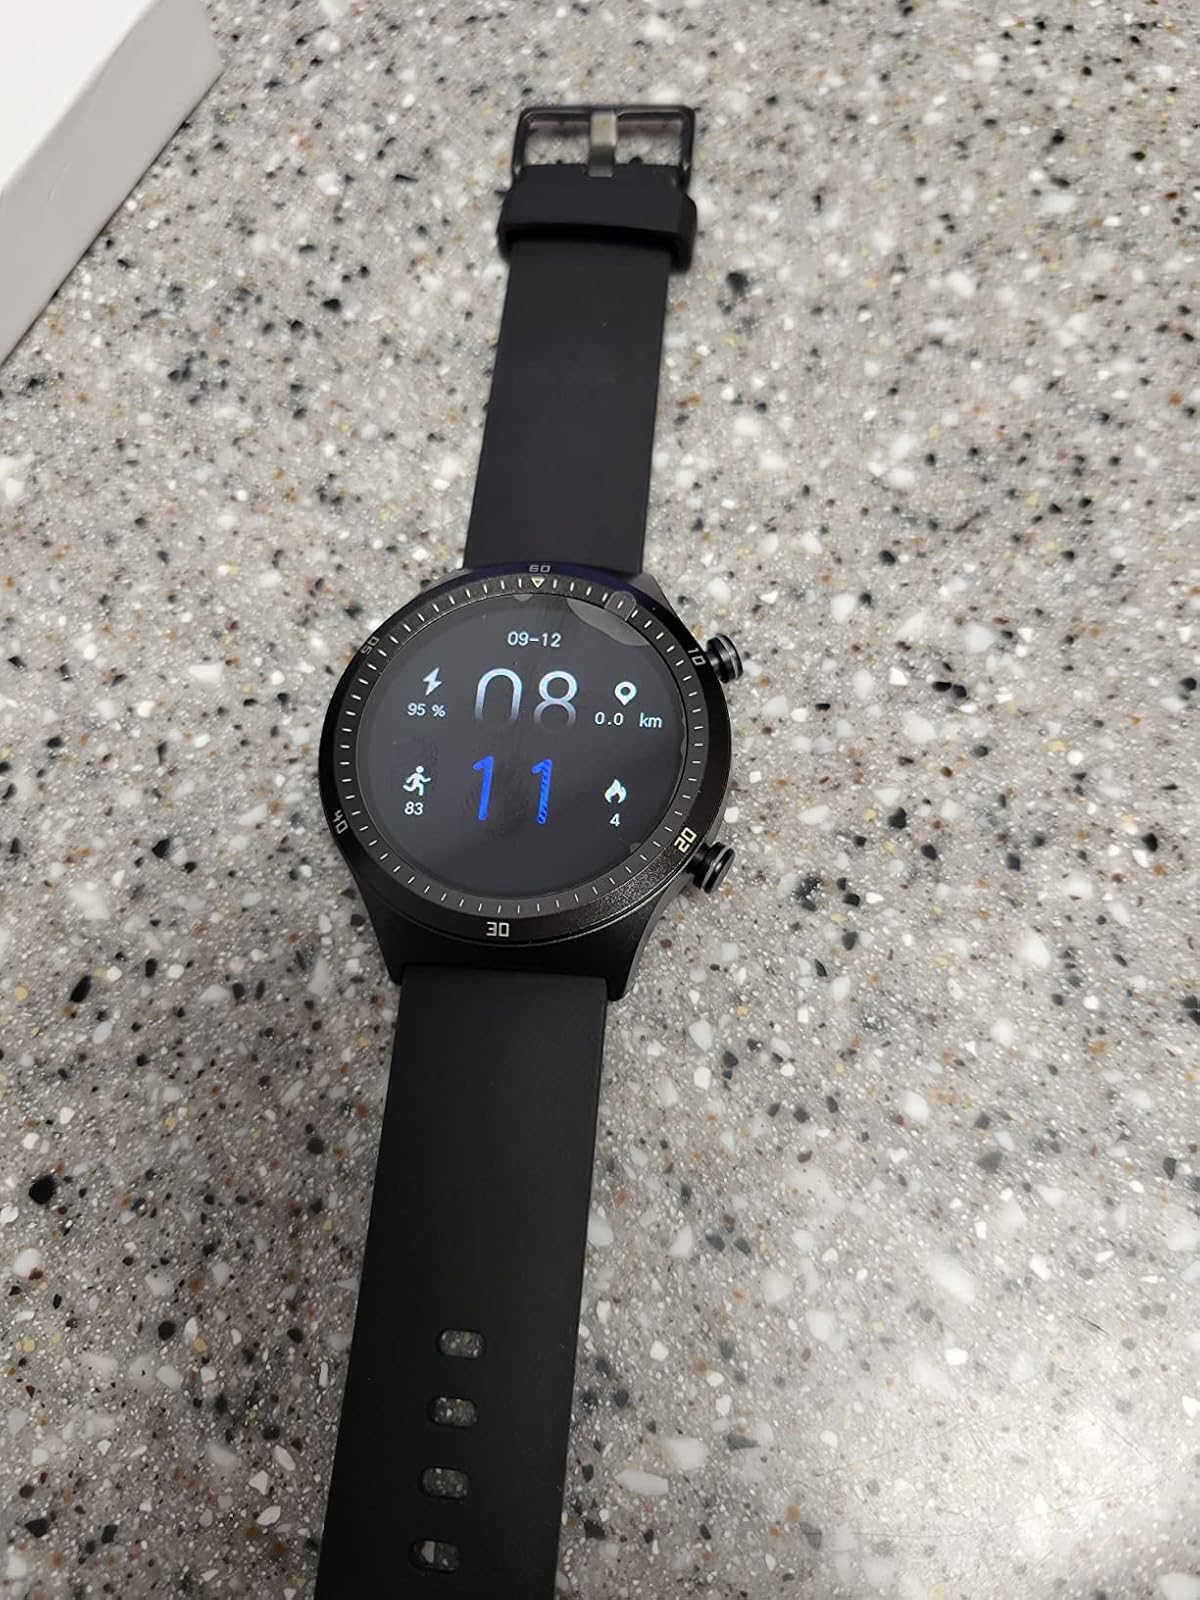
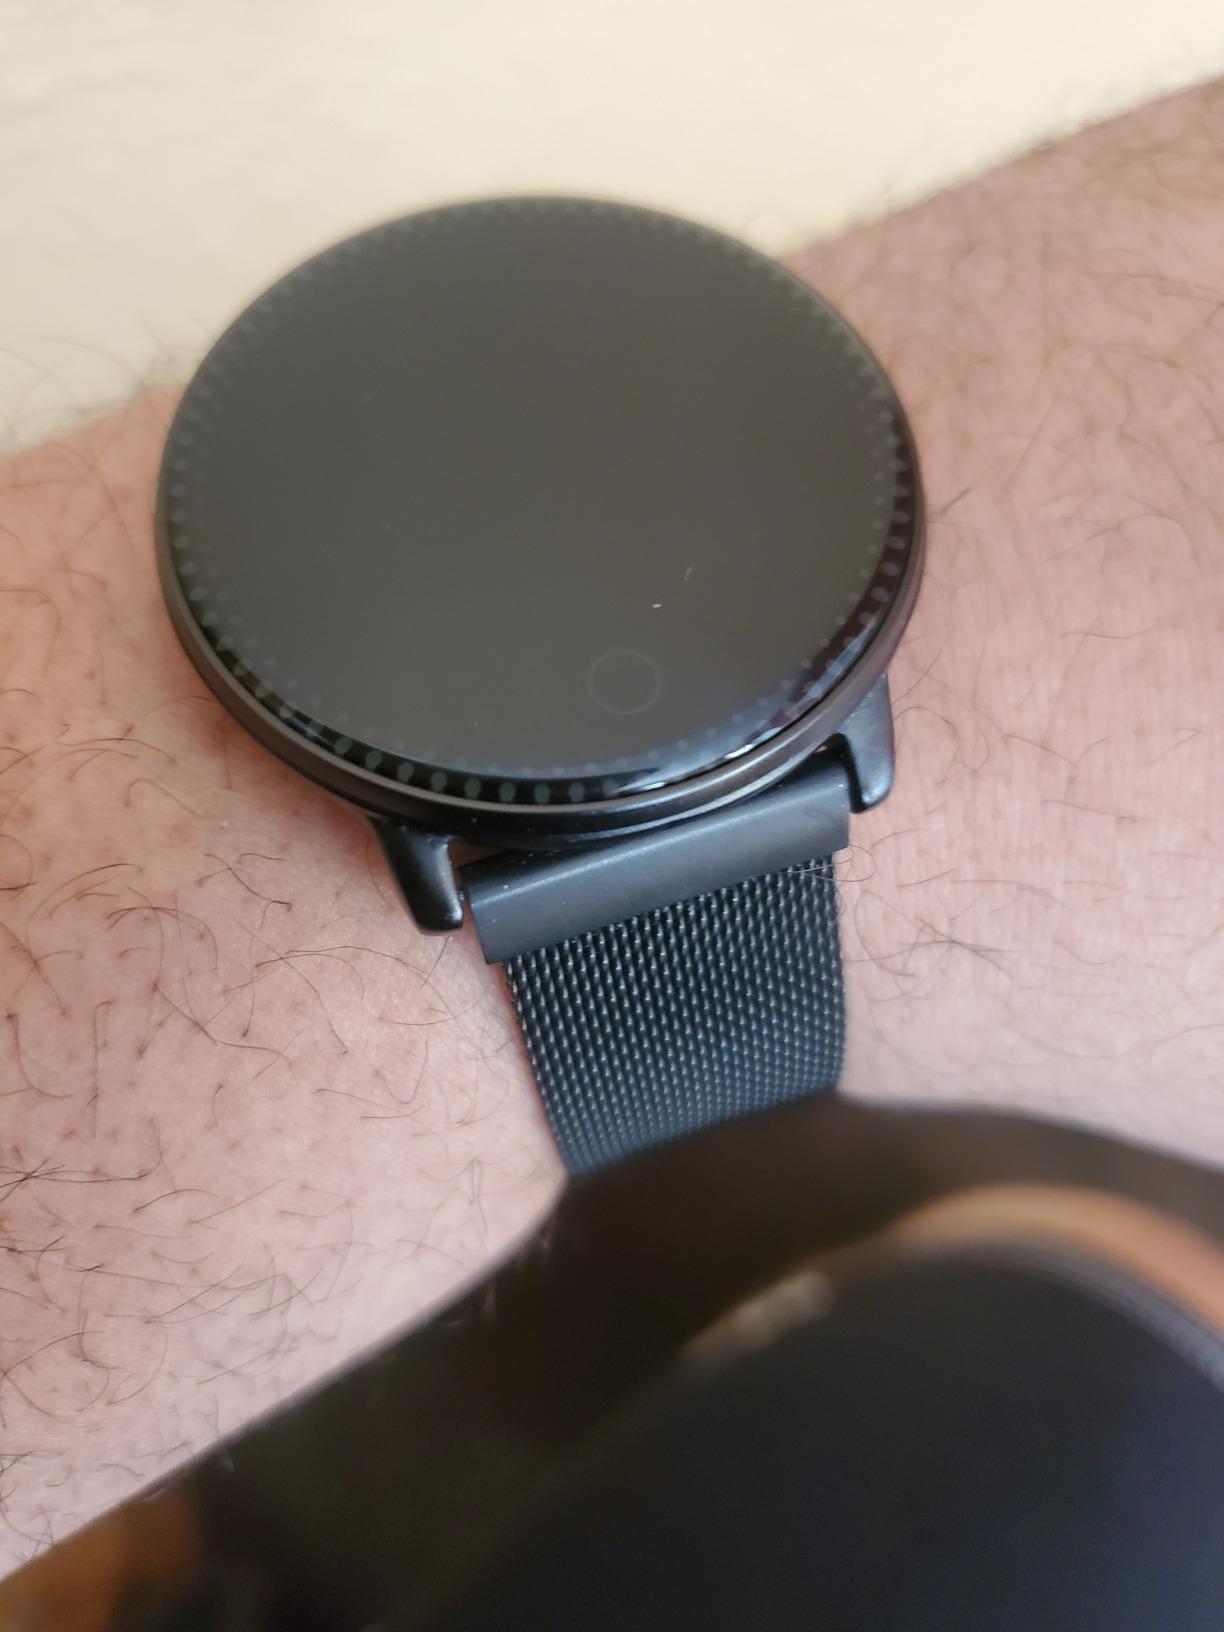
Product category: smartwatch
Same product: no